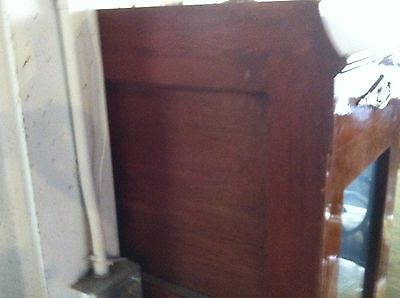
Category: cabinet